Bakunawa

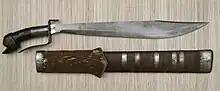
A "tenegre" sword from Panay with a Bakunawa head hilt

The story of the "Bakunawa and the Seven Moons" was first documented in Mga Sugilanong Karaan 1913 by Buyser. It later gained broader recognition when it was included in the 1926 compilation Mga Sugilanong Pilipinhon (Folk Lore Filipino), where Buyser concluded with an account of his personal encounter with beliefs surrounding the Bakunawa.